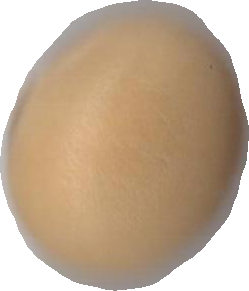
Variety: Grobogan